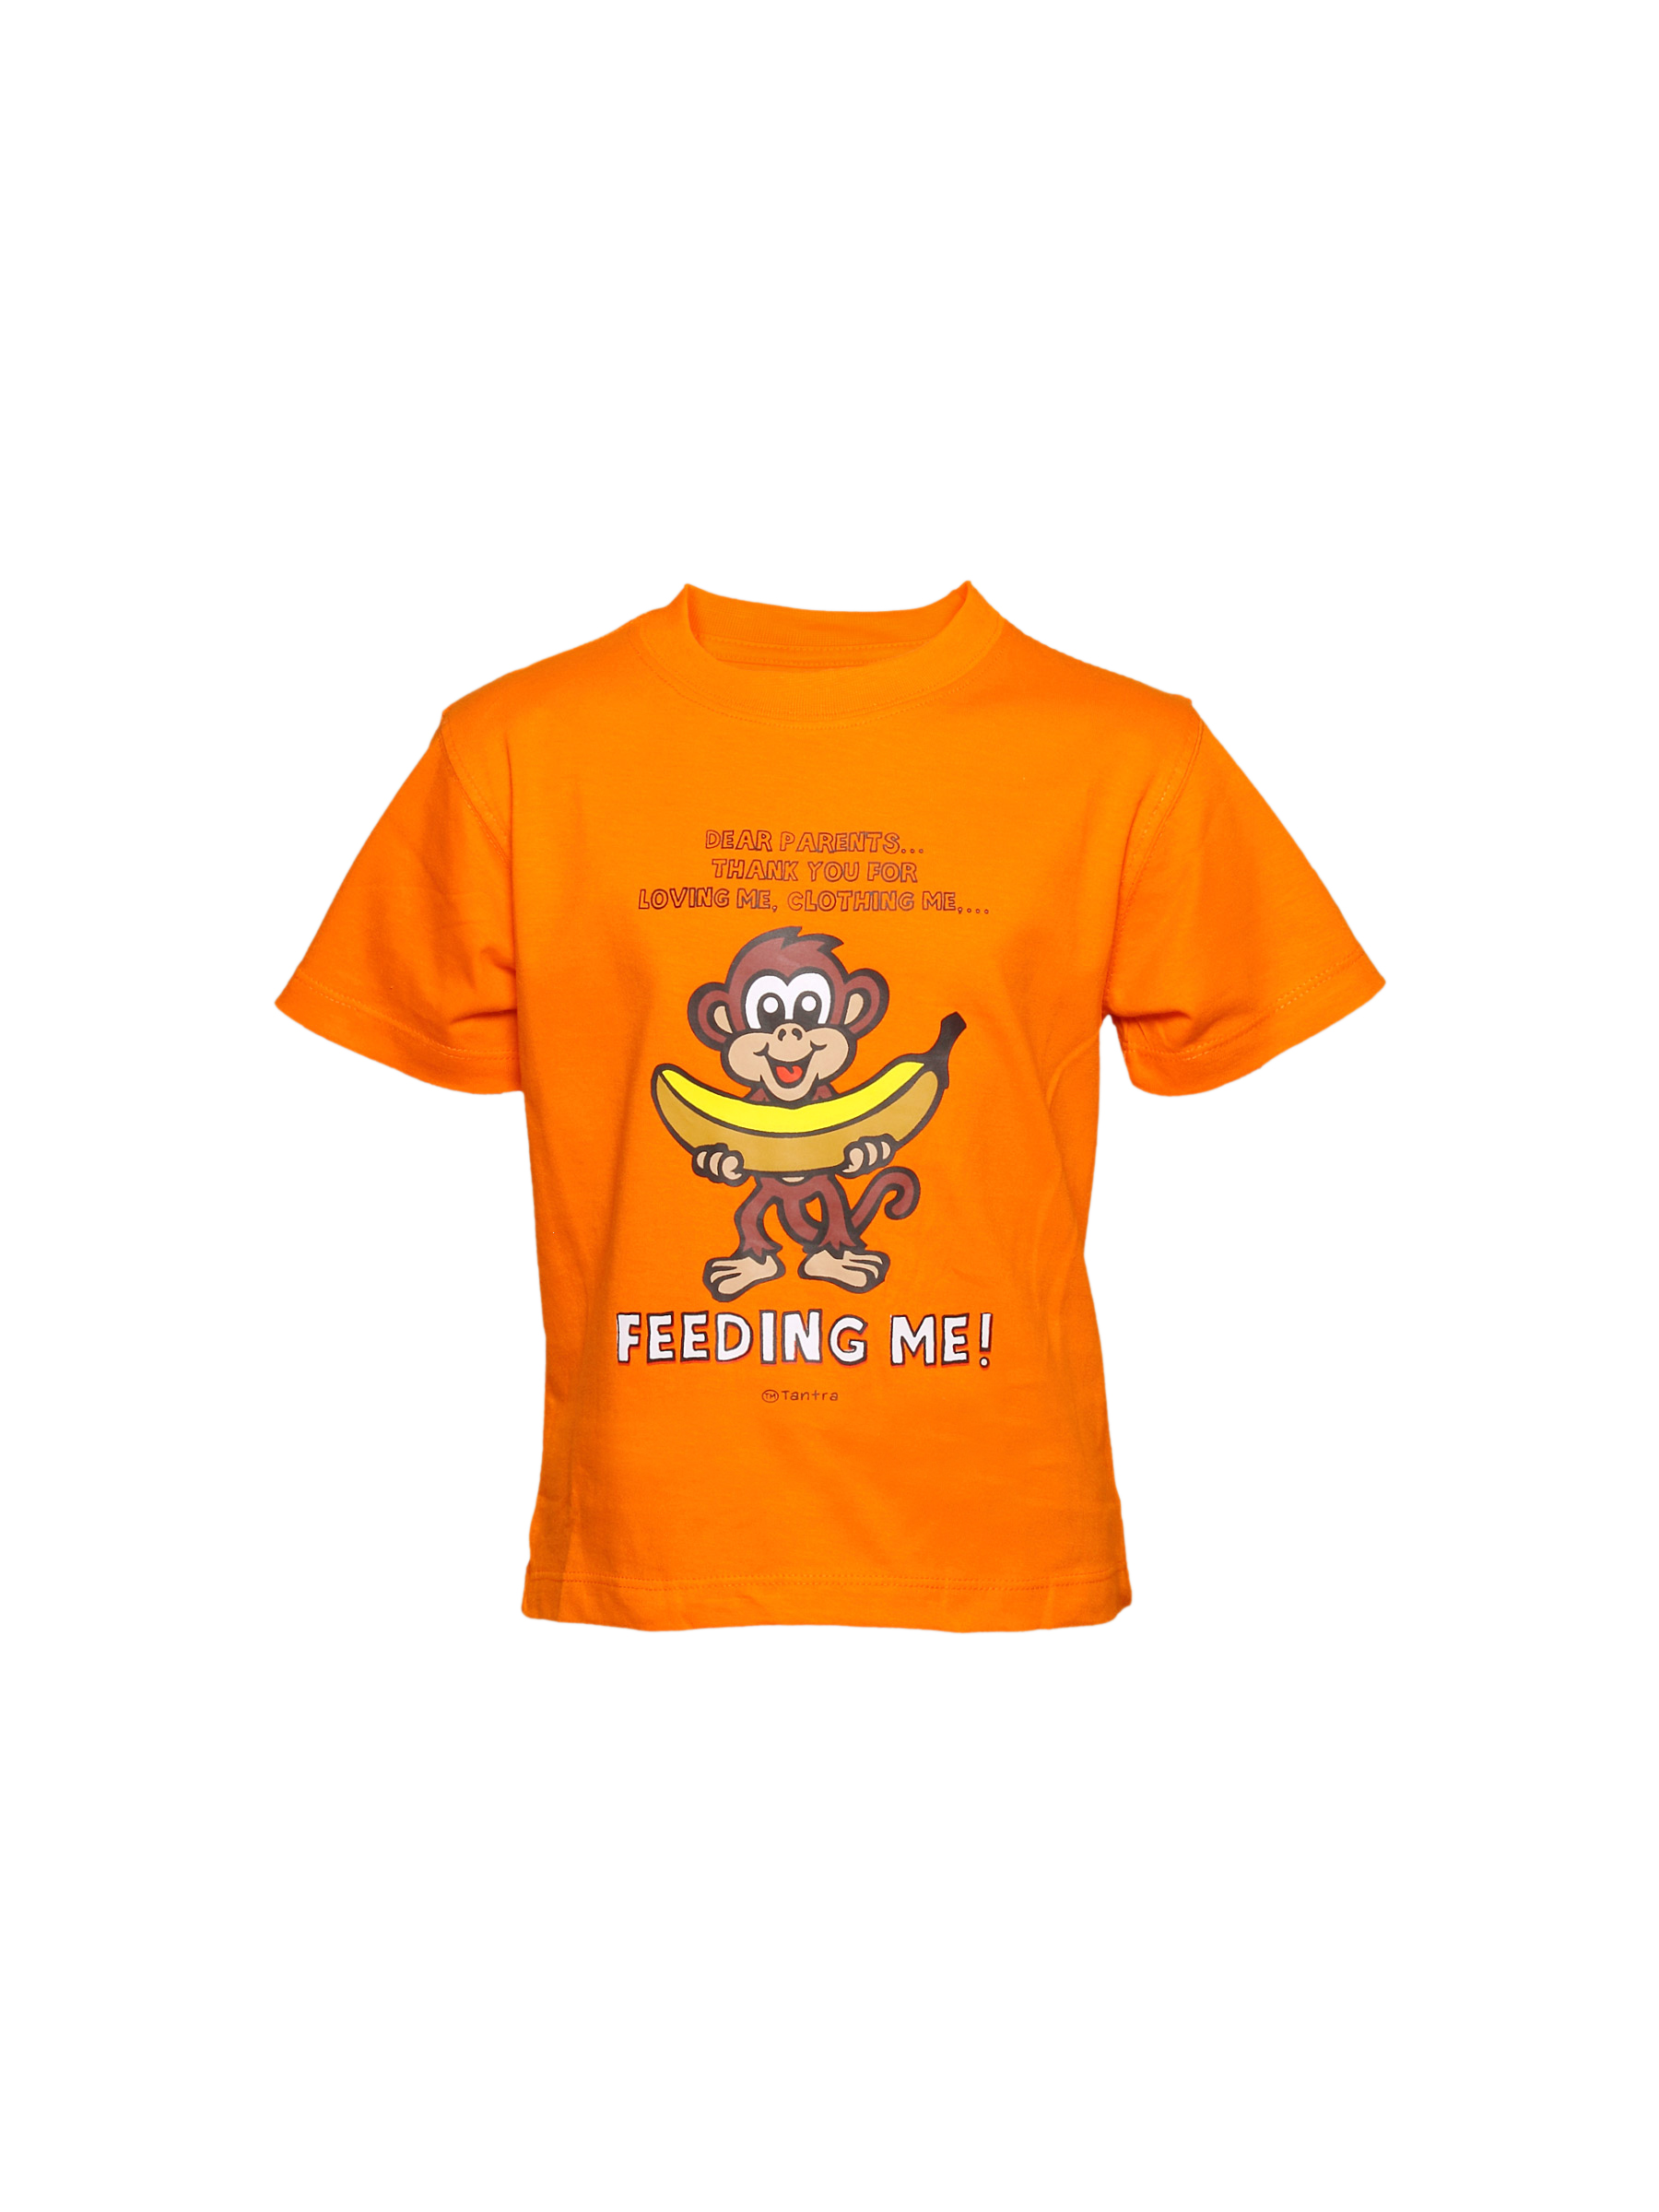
Tantra Kid's Unisex Feeding Me Orange Kidswear
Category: Apparel / Topwear / Tshirts
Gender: Unisex
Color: Orange
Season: Summer 2011
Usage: Casual